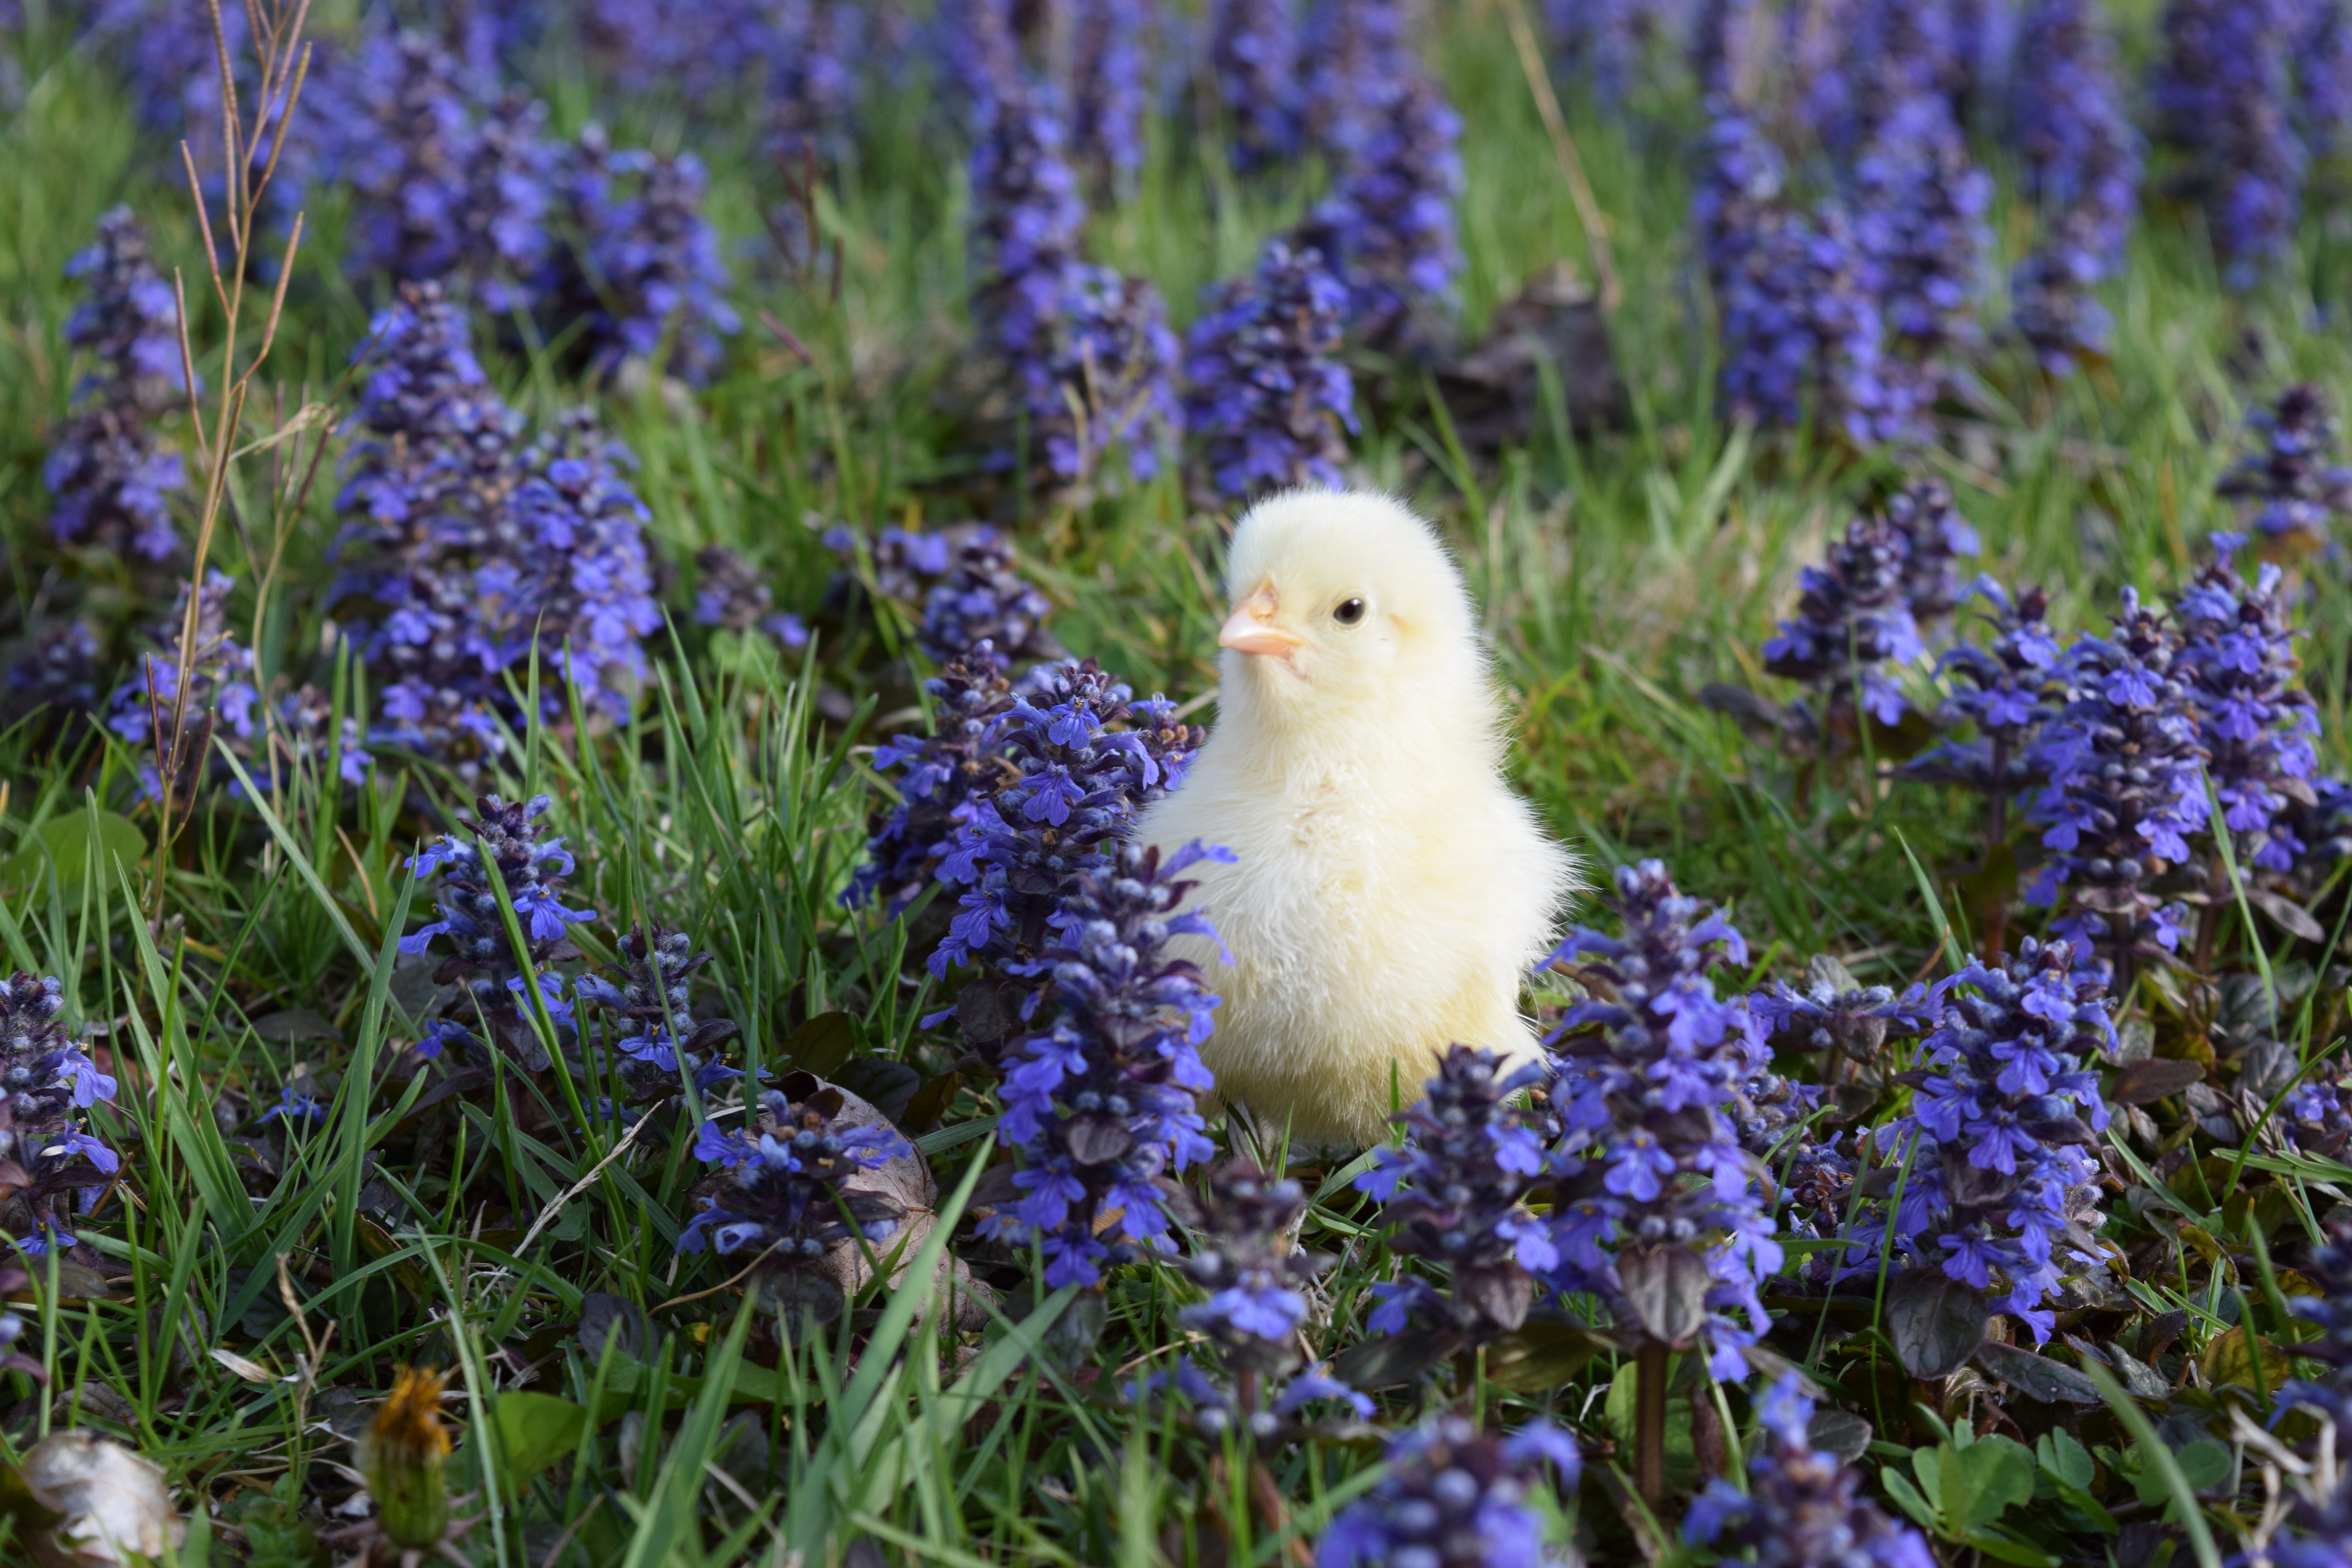
nature, grass, bird, plant, meadow, flower, rural, spring, fluffy, botany, garden, flora, baby, chicken, lavender, wildflower, poultry, hen, little, bluebonnet, woodland, chick, flowering plant, leghorn, land plant, english lavender